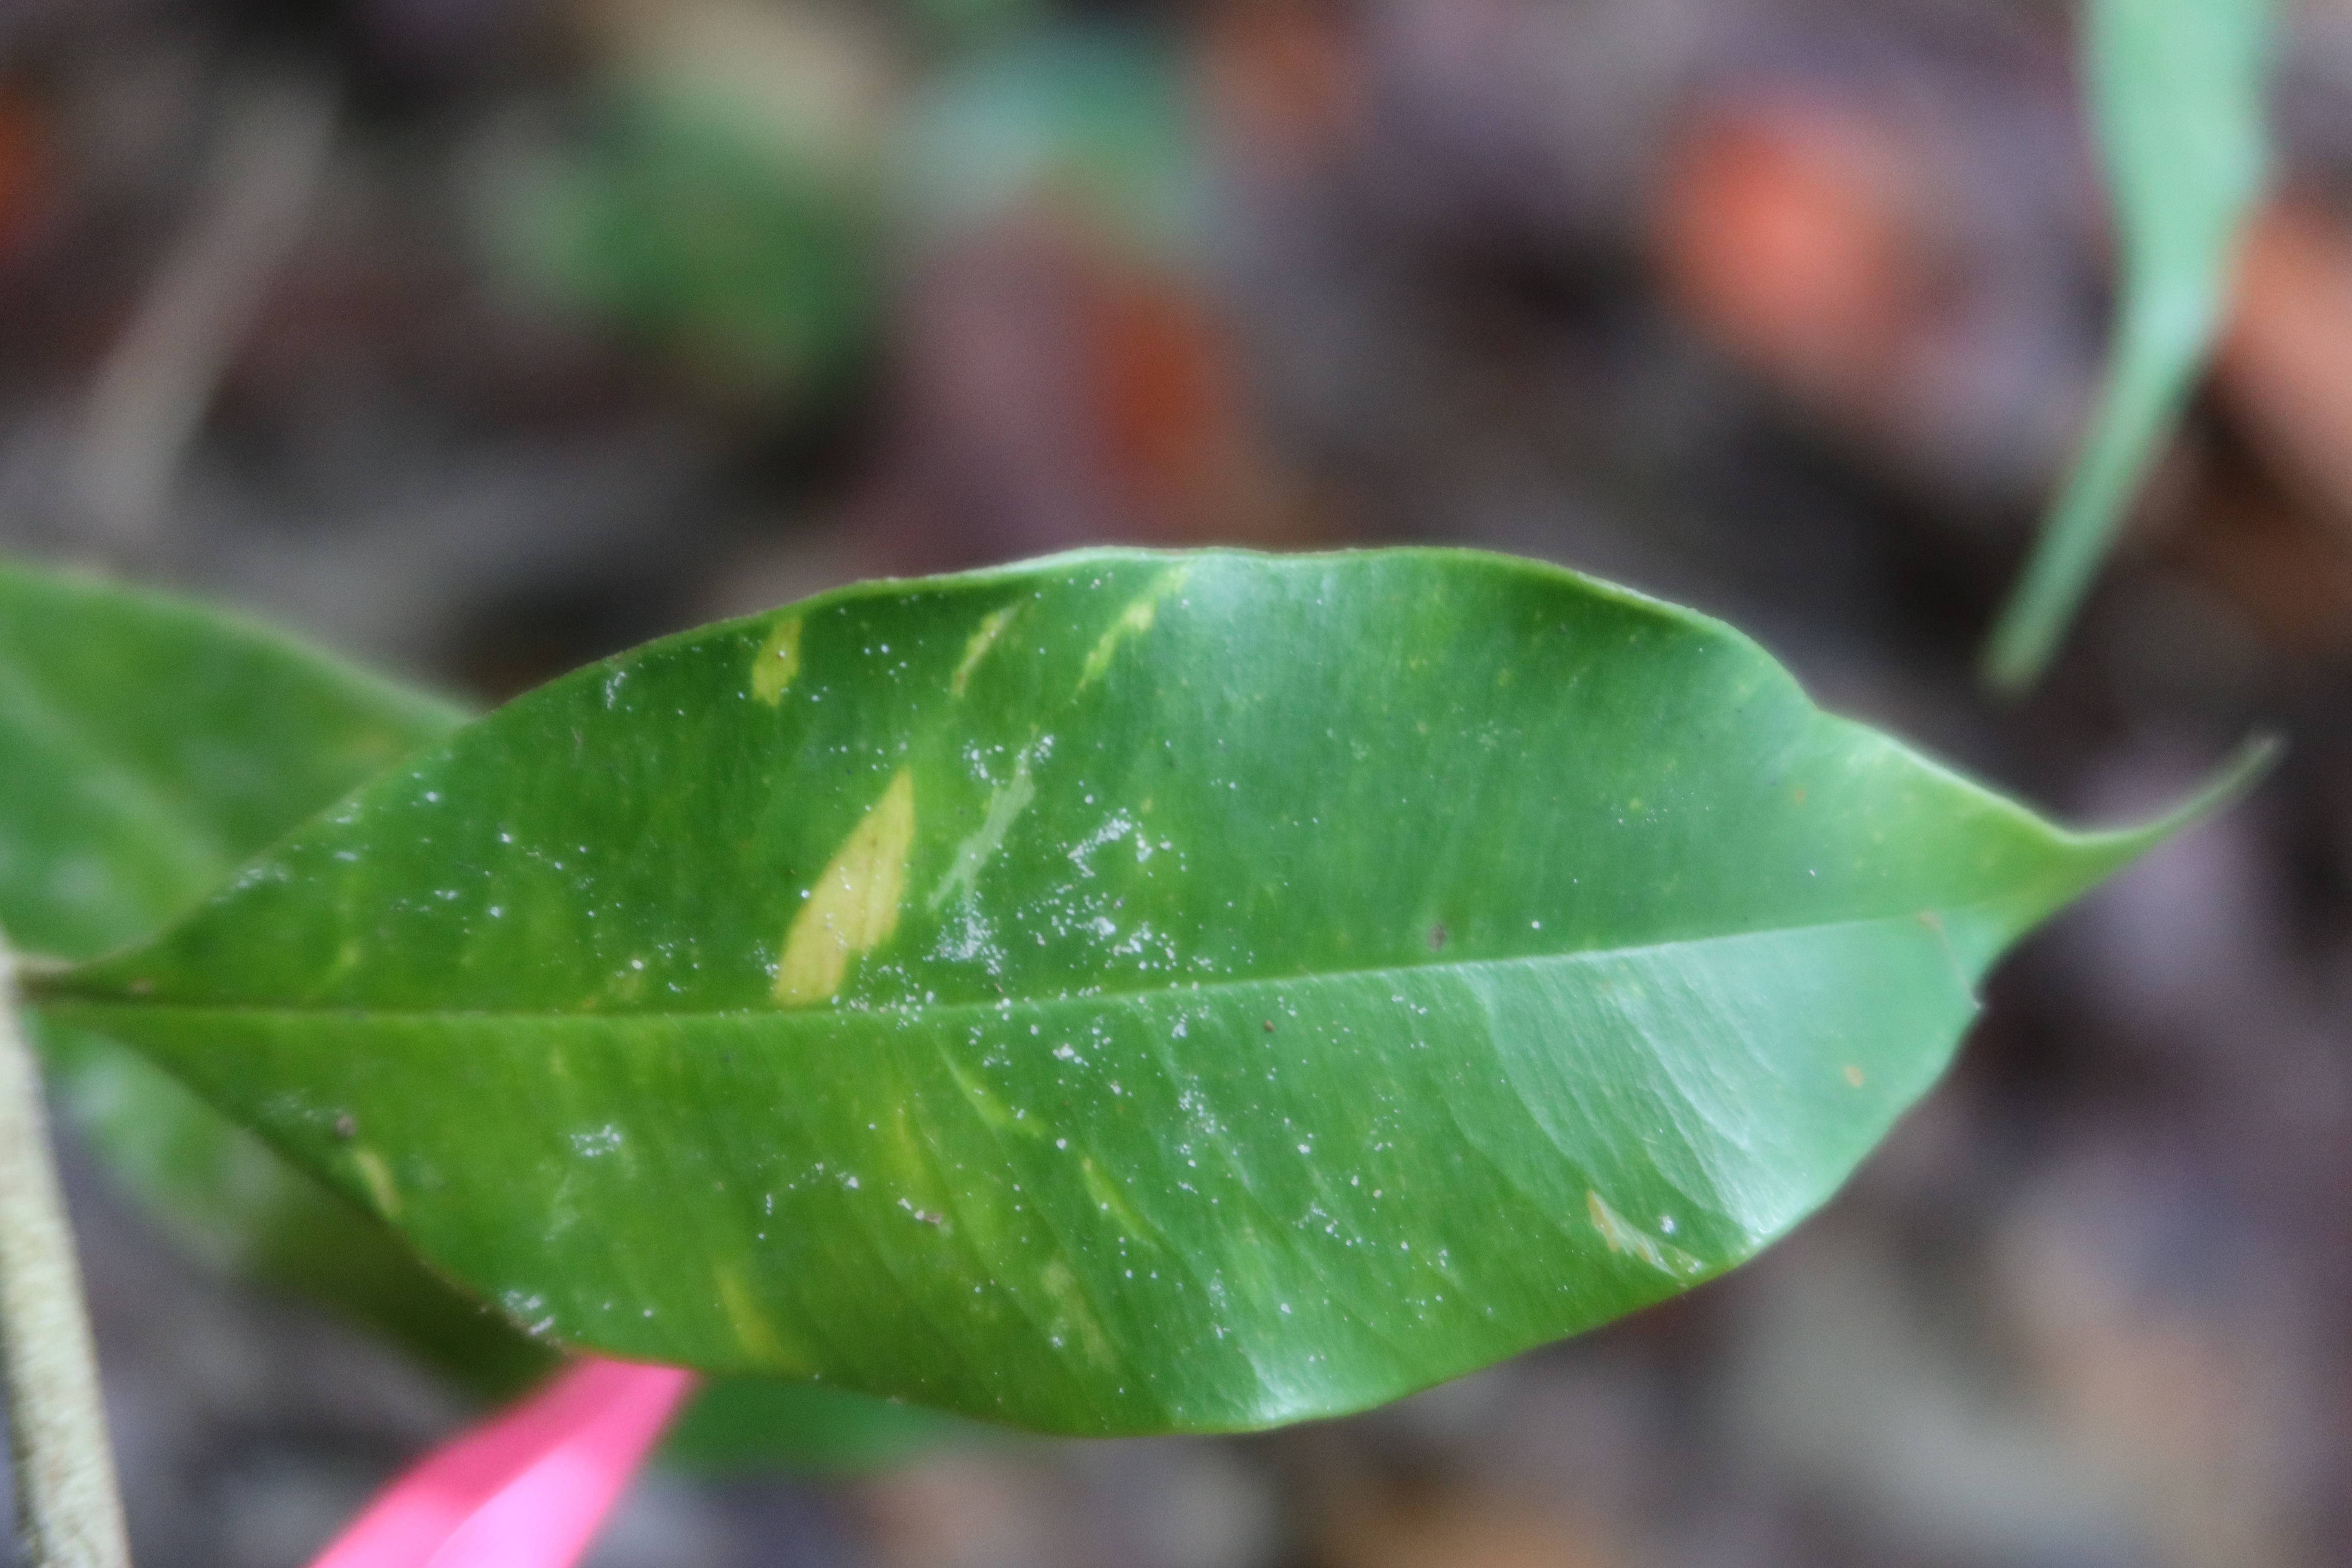
Label: Mealy bugs